LGBTQ rights in New York

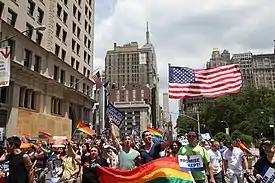
The 2011 edition of the NYC Pride March

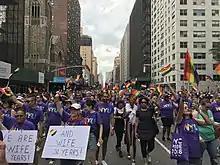
Participants at the 2018 NYC Pride March

On June 28, 1969, LGBT people rioted following a police raid on the Stonewall Inn. The Stonewall riots and further protests over the following nights were a watershed moment in the history of LGBT rights, and the beginning of the modern LGBT rights movement. New York City is now regarded as one of the most LGBT-friendly cities in the world. At Stonewall 50 – WorldPride NYC 2019, tens of thousands of people marched in the NYC Pride March, with about 5 million people in attendance, constituting the world's largest LGBT event in history. In April 2022 following the enactment of the Florida Parental Rights in Education Act, New York City Mayor Eric Adams announced a digital billboard campaign to attract Floridians